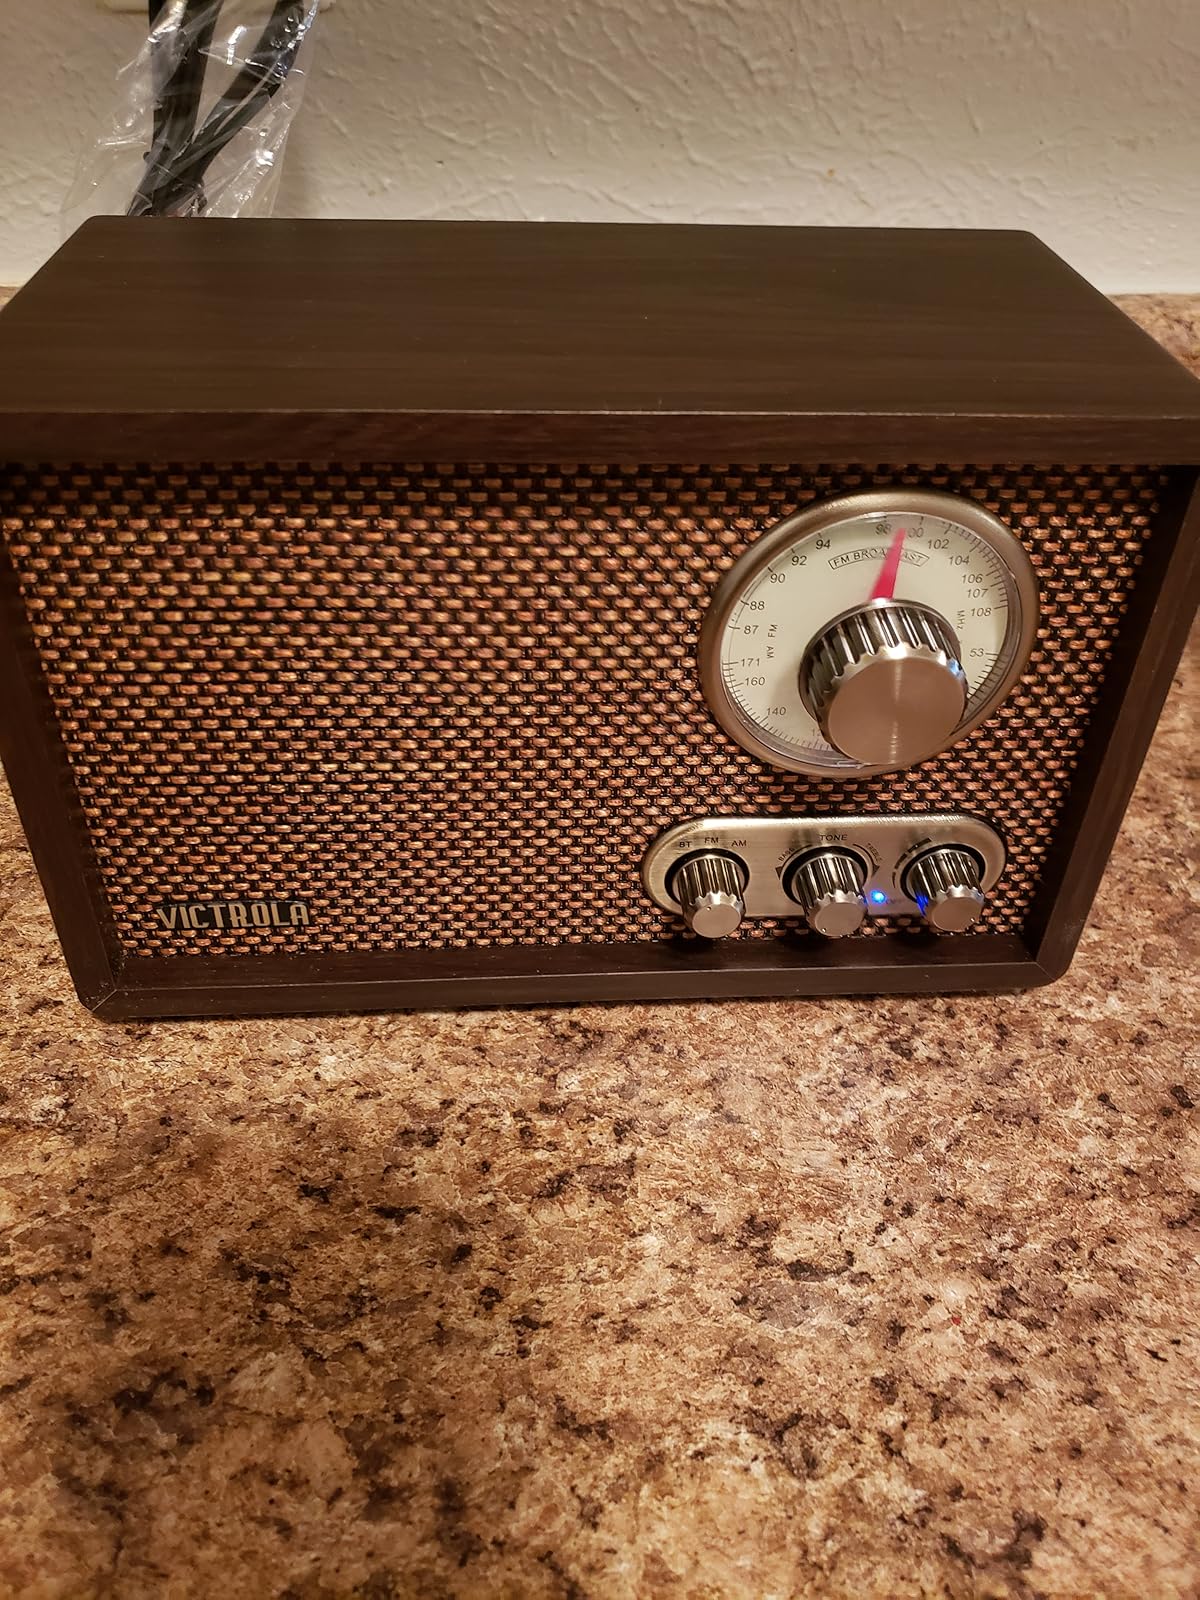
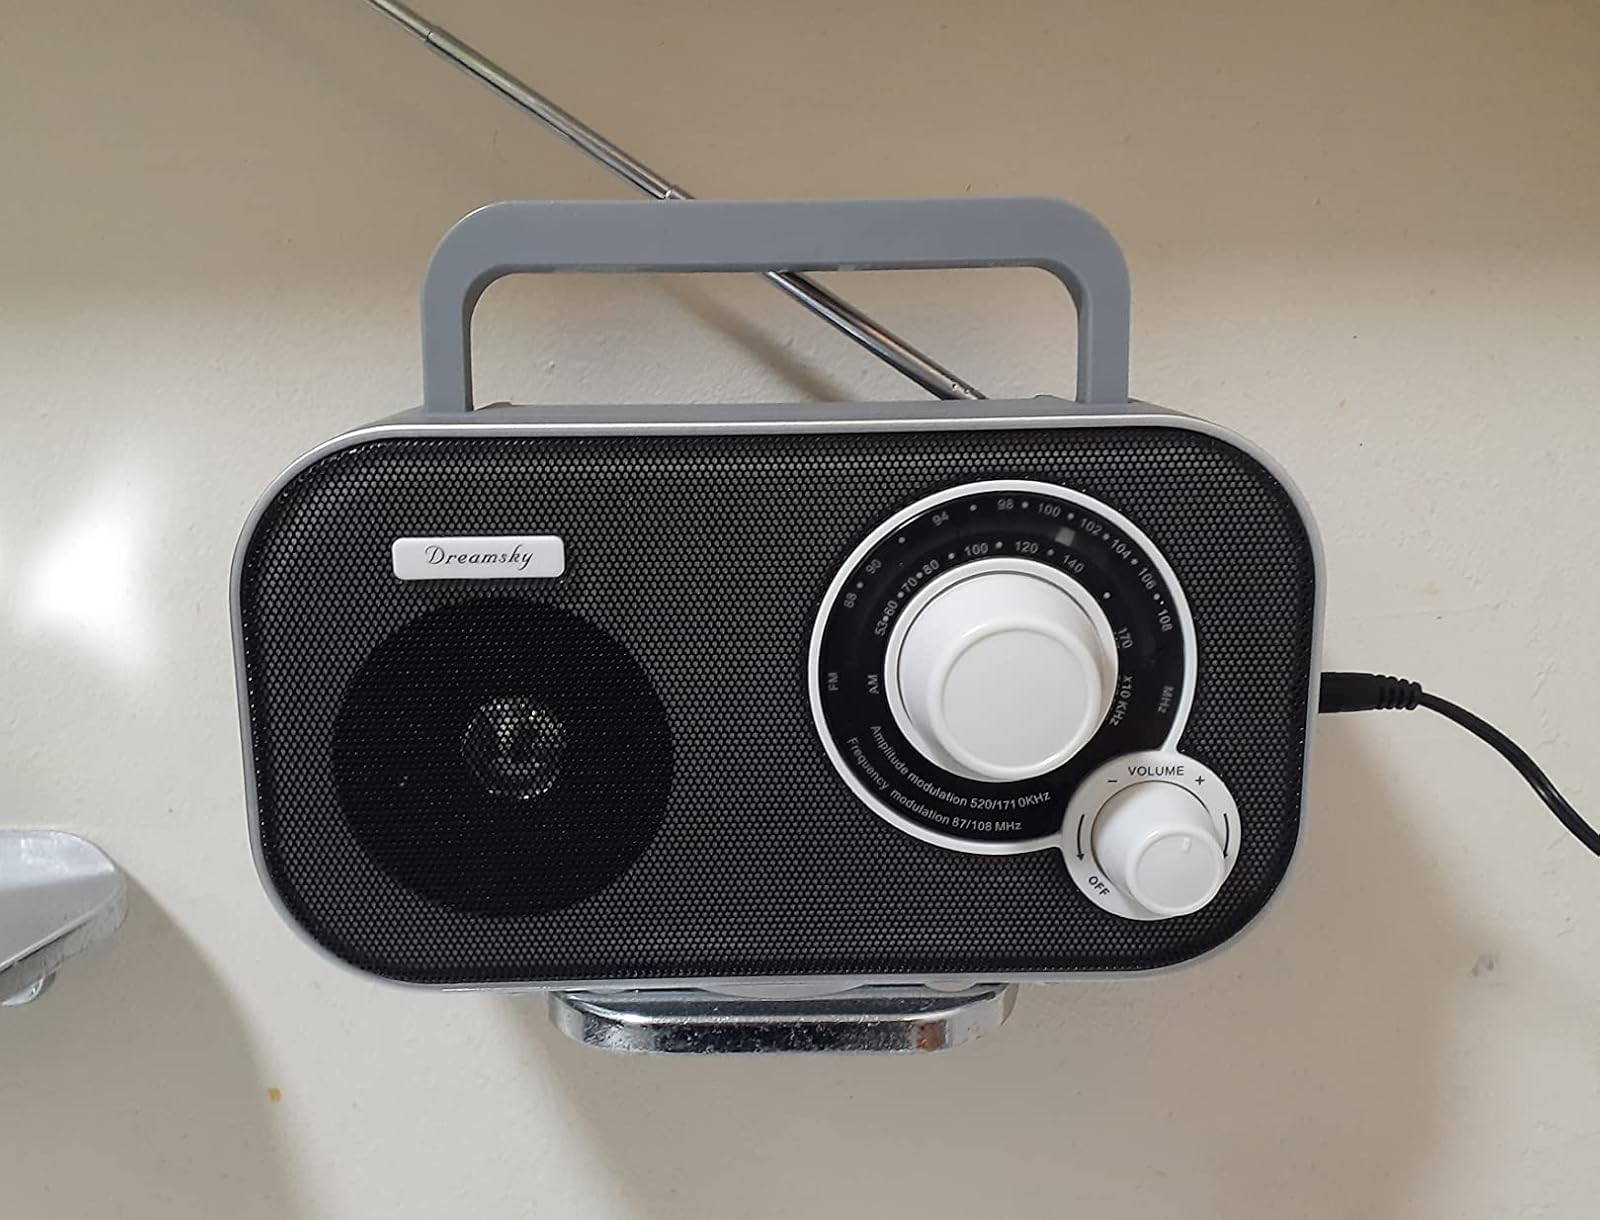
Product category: radio
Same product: no